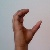
The image shows a hand gesture representing the letter 'C' in Indian Sign Language.